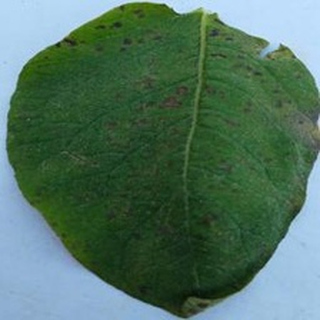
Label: potato_early_blight